Edmond Ramus

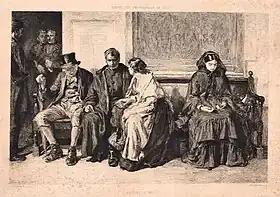
Leaving Home, after Frank Holl

Edmond Joseph Ramus (5 May 1822 – 1890) was a French etcher best known for his reproductions of paintings for art catalogues.